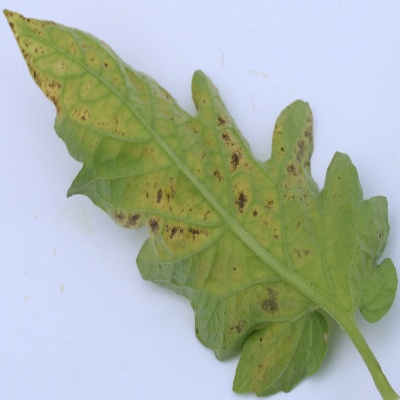
Crop: Tomato
Condition: septoria leaf spot